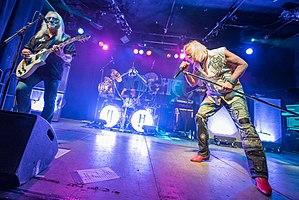
Uriah Heep est un groupe rock britannique, originaire de Londres, en Angleterre. Il est formé en 1967 initialement sous le nom de The Stalkers puis Spice, avant de changer pour Uriah Heep en 1969. Grâce à des albums au succès commercial notable, dans les années 1970, le groupe connaît le succès en Grande-Bretagne et en Europe continentale, mais moindre aux États-Unis. Ses chansons les plus célèbres sont Gypsy, Lady in Black, July Morning, The Wizard, Easy Livin', Wonderworld, Return to Fantasy et Weep in Silence.